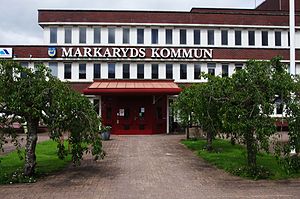
Markaryds kommun
Markaryds kommun er en kommune i Kronobergs län i Sverige.